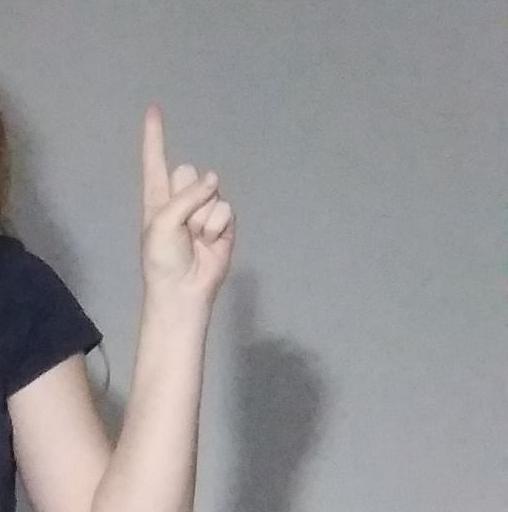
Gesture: one